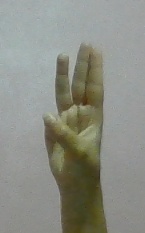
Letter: thaa